Hams, Chudleigh

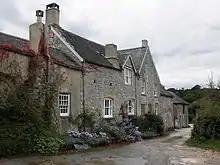
Hams Barton in 2009

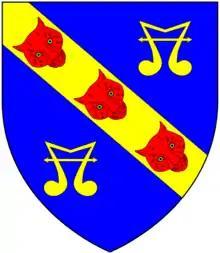
Arms of Hunt: "Azure, on a bend between two water bougets or three leopard's faces gules"

Hams is an historic estate situated within the parish of Chudleigh in Devon. The surviving remnant of the former mansion house of the Hunt family, known as Hams Barton is a grade II* listed building, situated one mile north-east of the town of Chudleigh, near Kate Brook.